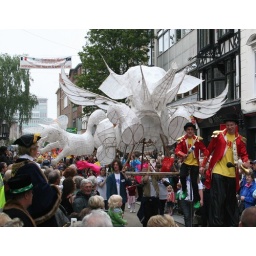
The procession of paper elephants with juggling monocyclists in attendance, pass the lady mayoress (I think)